Rock Rivals

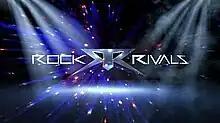

Rock Rivals is a British television drama series following the lives of two celebrity judges on an "X Factor" style show as their marriage falls apart. It was produced by Shed Productions, the company behind "Footballers' Wives", "Bad Girls" and "Waterloo Road". The series began on 5 March 2008 on ITV and finished on 23 April 2008. It was not renewed, due to both poor ratings and reviews.